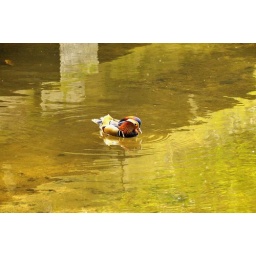
Beautiful colorful bird in the park